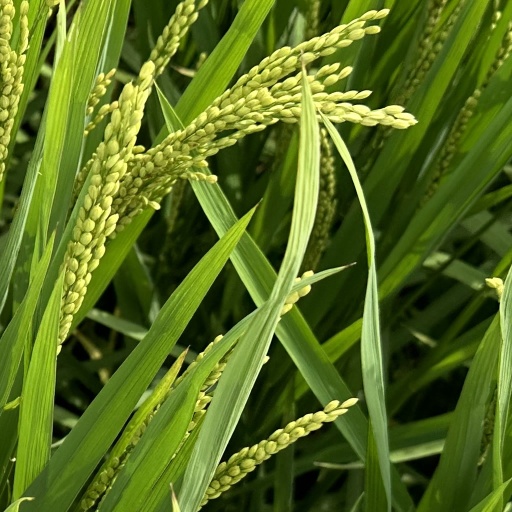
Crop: rice